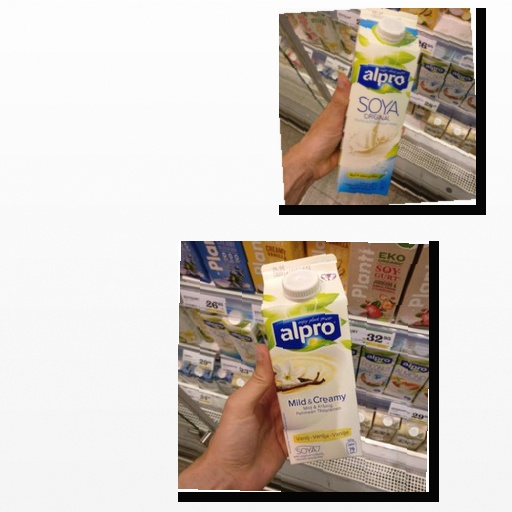
Food items: soy_milk, vanilla_soy_yogurt